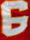
Number: 6